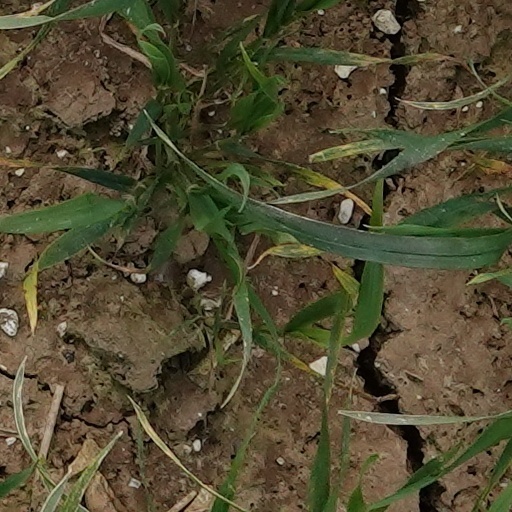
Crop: wheat